Reap the Wild Wind

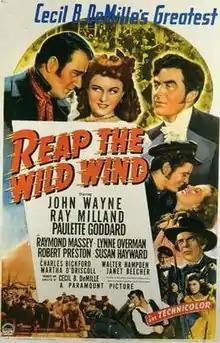
Poster reversing Wayne and Milland's billing

Reap the Wild Wind is a 1942 American adventure film produced and directed by Cecil B. DeMille and starring Ray Milland, John Wayne, and Paulette Goddard, with a supporting cast featuring Raymond Massey, Robert Preston, Lynne Overman, Susan Hayward and Charles Bickford. DeMille's second Technicolor production, the film is based on a serialized story written by Thelma Strabel in 1940 for "The Saturday Evening Post". The screenplay was written by Alan Le May (author of the novel "The Searchers"), Charles Bennett, Jesse Lasky, Jr. and Jeanie MacPherson.